Arfa Software Technology Park

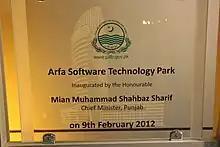
Inauguration plaque at Arfa Software Technology Park, 9 February 2012.

Arfa Software Technology Park (previously known as Software Technology Park) is a skyscraper building and information technology park at Ferozepur Road, Lahore, Pakistan. Built in 2009, it is home to the Information Technology University and PITB. The main building consists of 17 floors and, at 106 meters tall, is currently the tallest building in Lahore.